The Problem Solvers

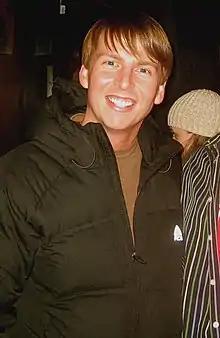
Margaret Lyons of "Entertainment Weekly" enjoyed Jack McBrayer's ("pictured") performance.

In its original American broadcast, "The Problem Solvers" was watched by 5.8 million households, according to the Nielsen ratings system. It received a 2.9 rating/7 share among viewers in the 18–49 demographic, that is 2.9 percent of all people in that group, and 7 percent of all people from that group watching television at the time, watched the episode. This was a decrease from the previous episode, "Audition Day", which was watched by 5.9 million American viewers.